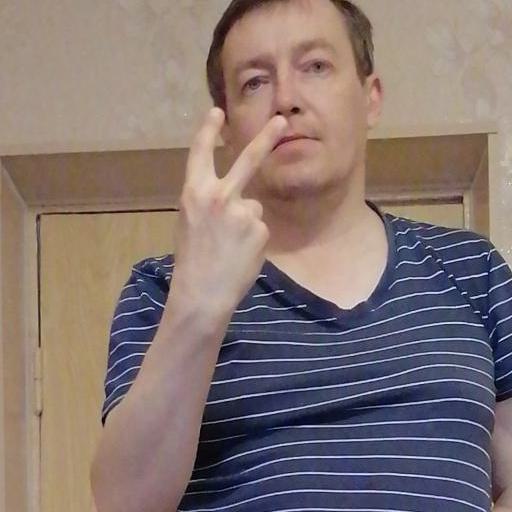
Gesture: peace_inverted